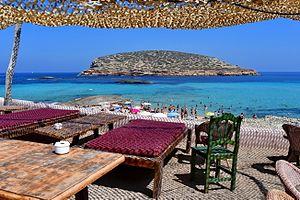
Ibiza est la plus grande des îles Pityuses et l'une des quatre îles habitées de l'archipel des Baléares. En effet, elle est considérée, de façon abusive en géographie ancienne mais acceptable sur un plan d'administration politique ou d'histoire récente, comme l'une des quatre grandes îles habitées de cet archipel des Baléares. Celui-ci forme l'une des dix-sept communautés autonomes d'Espagne, en mer Méditerranée, dont l'île d'Ibiza est l'une des provinces. Elle est dirigée par le Conseil insulaire d'Ibiza et subdivisée en cinq communes.